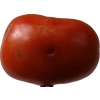
Label: tomato